Arab–Khazar wars

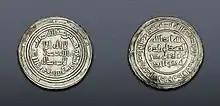
Silver dirham, minted 707/8, possibly in Arab-ruled Caucasian Albania

In 721/22, the main phase of the war began. Thirty thousand Khazars invaded Armenia that winter, and decisively defeated the mostly Syrian army of local governor Ma'laq ibn Saffar al-Bahrani at Marj al-Hijara (Rocky Meadow) in February and March 722.